Delta Community Credit Union

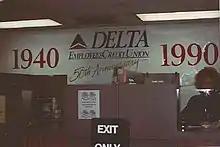
Historical photo marking the 50th Anniversary of Delta Community Credit Union on March 8, 1990

In July 1994, the credit union implemented a policy of "Once a member, always a member," thus eliminating the stipulation that an individual had to be an active Delta employee to be a member. Membership was also extended to the parents of active and former Delta employees in good standing. In 1995 the Delta Employees Credit Union's total number of members exceeded the 100,000 mark. Membership privileges were offered to children, grandparents, grandchildren, brothers and sisters of the member and their spouses. In 2001, domestic partners of members were added.